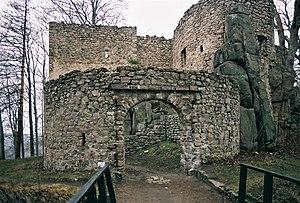
Janowice Wielkie est un village de Pologne situé entre Jelenia Góra et Kamienna Góra, aux pieds des Monts des Géants, près de la frontière avec la République tchèque. Elle est située sur la rivière Bóbr.